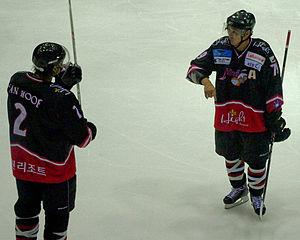
Alex Kim est un joueur professionnel américain de hockey sur glace.